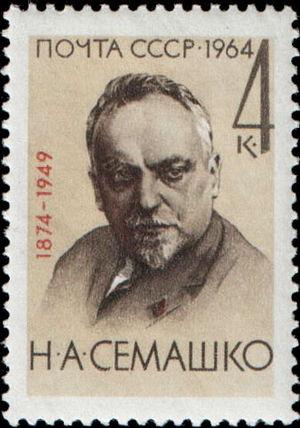
Nikolaï Aleksandrovitch Semachko, né le 8 septembre 1874 et mort le 18 mai 1949 à Moscou est un médecin, révolutionnaire russe et homme politique soviétique. Il est considéré comme le fondateur du système de santé de l'URSS.